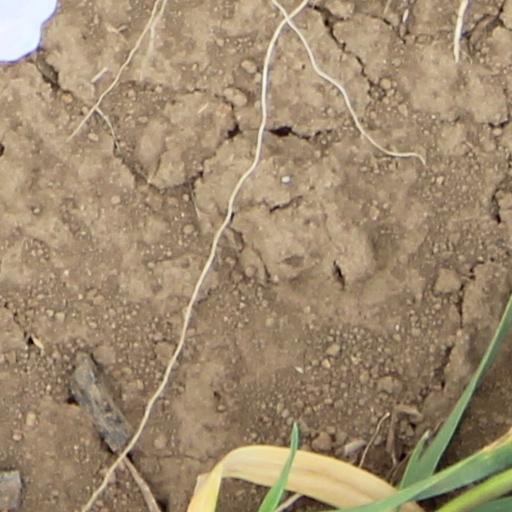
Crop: wheat